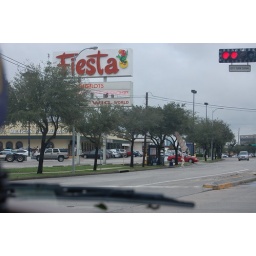
Part of the Office Depot sign in hanging in the tree